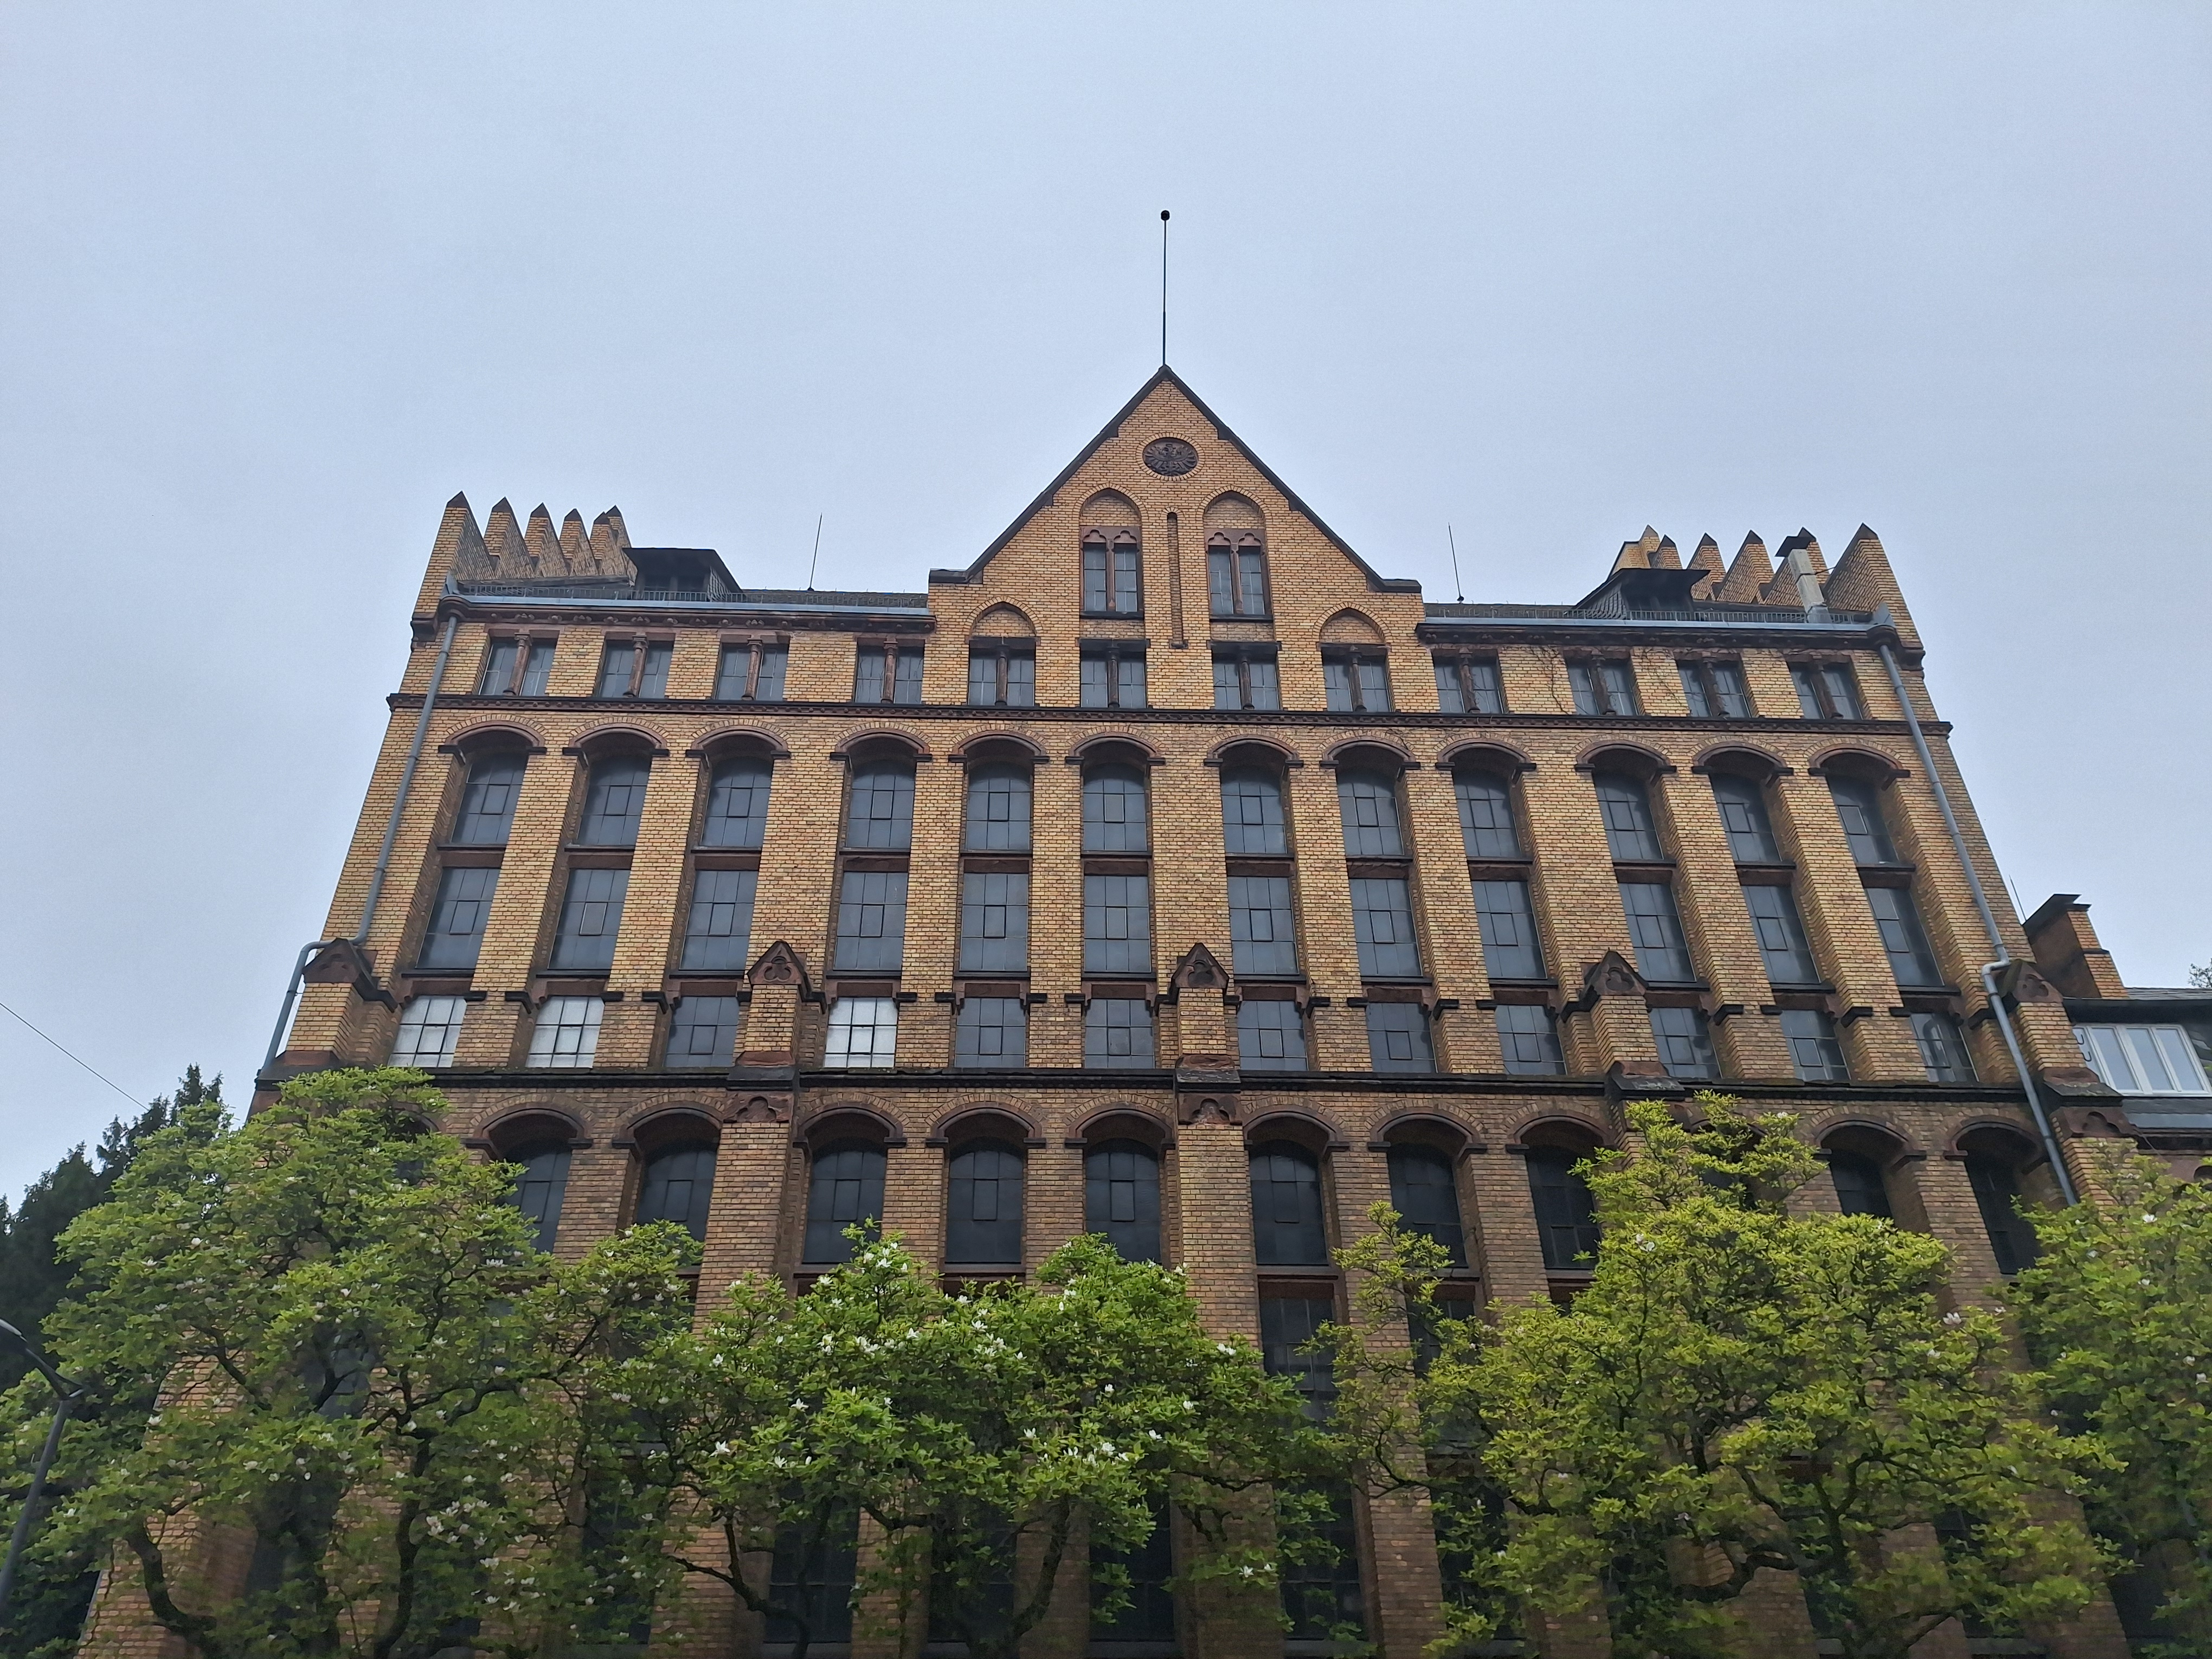
Building: Universitätsstraße 25